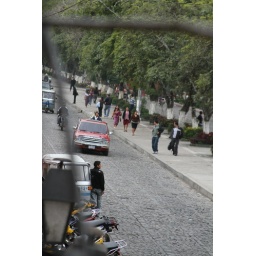
Along the bus route, people walking (Sunday morning) in the streets of Antigua. ..